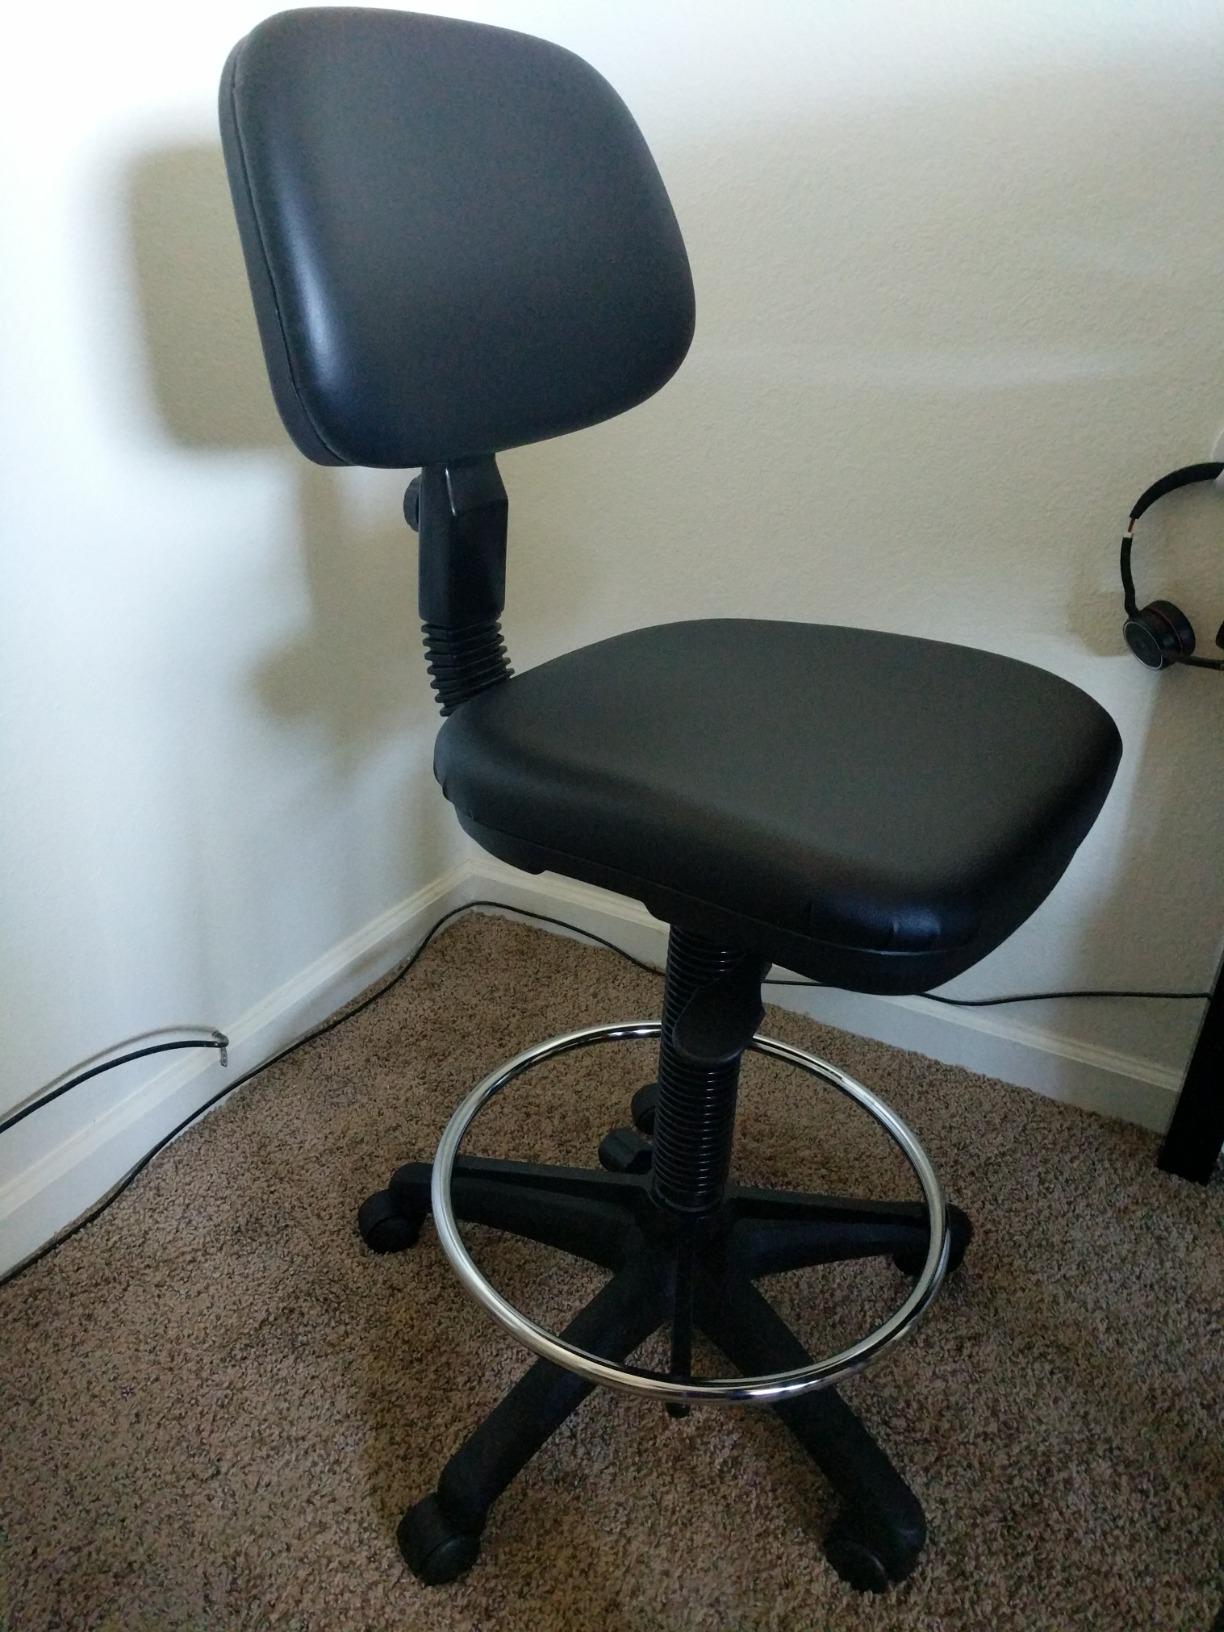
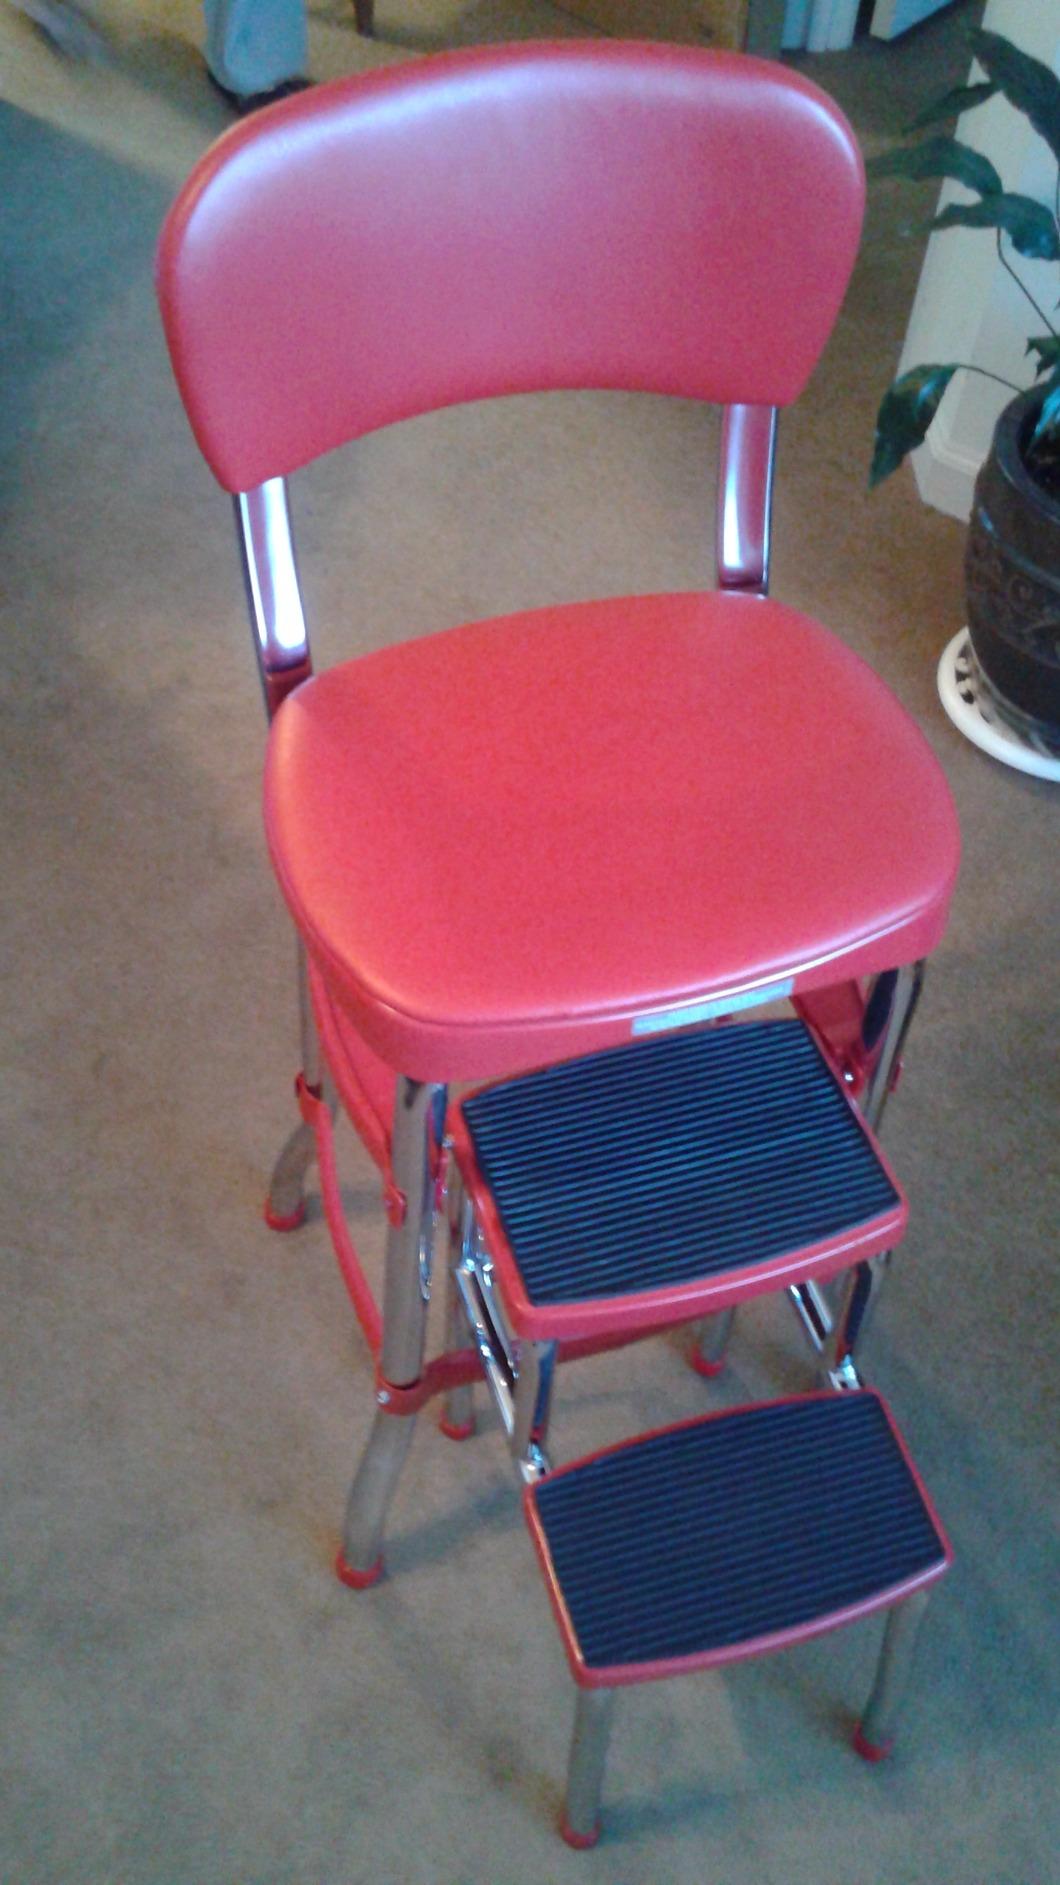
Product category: items_chair
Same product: no